List of Moroccan royal residences

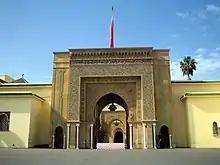
The Royal Palace of Rabat has been the principal official residence of the Moroccan monarchy since 1912

The King of Morocco currently has at least one residence in each of the country's principal cities, sometimes going back to ancient times. They are often referred to as Dar el-Makhzen, using the Moroccan term for the monarchical institution.